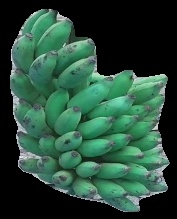
Variety: elakki-bale
Grade: grade3